Societal and cultural aspects of Tourette syndrome

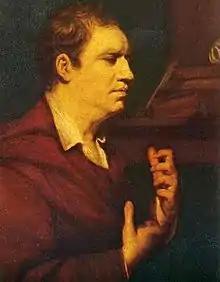
Reynold's 1769 portrait depicting Johnson's "odd gesticulations"

Johnson had a number of tics and other involuntary movements. In 1994, Pearce analysed the details provided by Boswell and others; based on the anecdotal evidence, Pearce compiled a list of movements and tics which Johnson was said to have demonstrated. From that list, he determined it was possible that Johnson had Tourette syndrome.